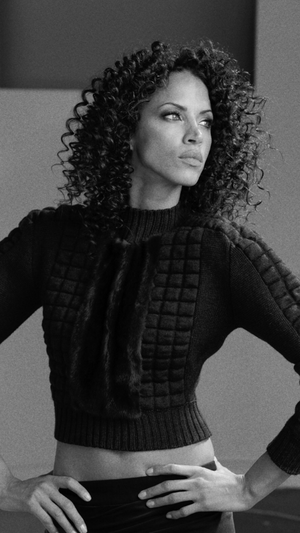
Noémie Lenoir
Noémie Lenoir, née le 19 septembre 1979 aux Ulis, est un mannequin et une actrice française.